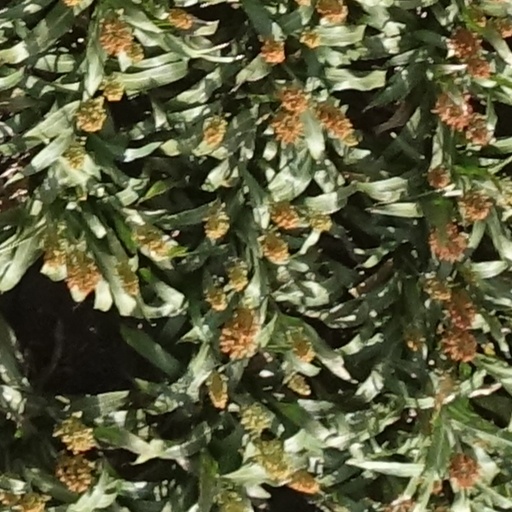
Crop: sorghum